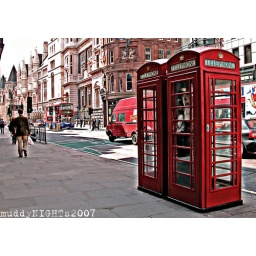
Iconic red phone booths in London